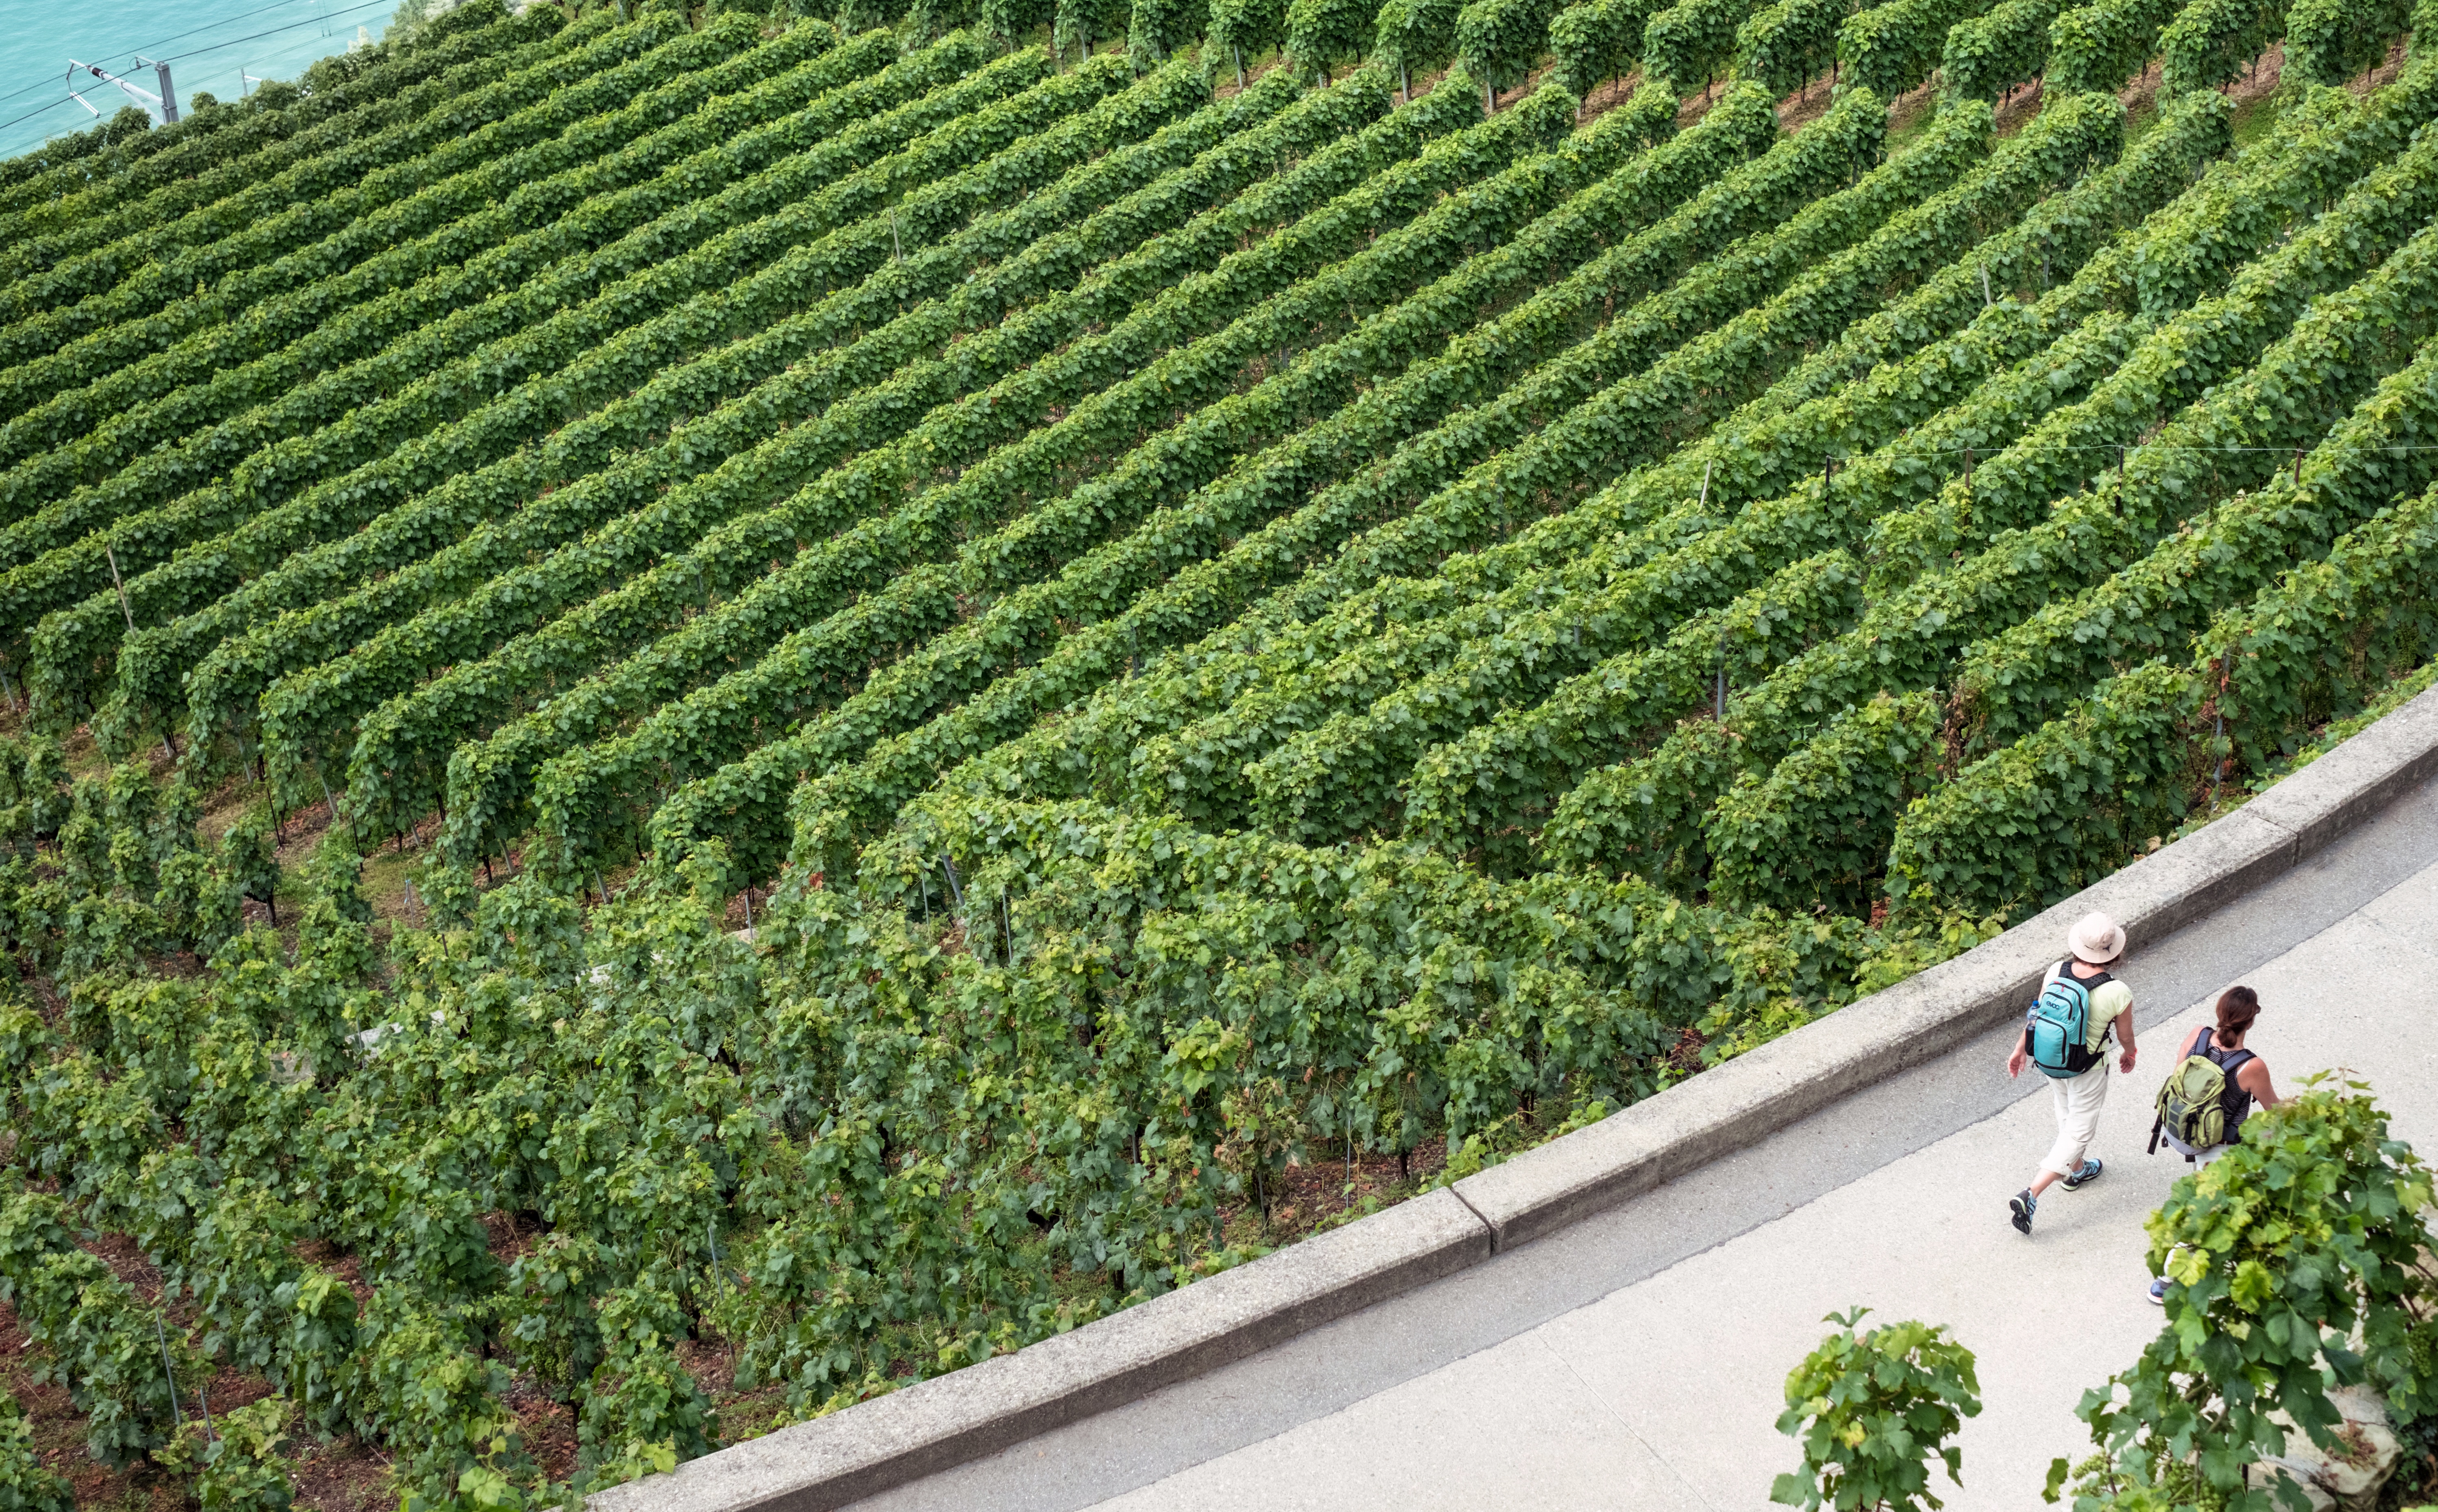
walking, plant, vineyard, field, crop, soil, agriculture, grapevine, vinyard, shrub, plantation, hedge, outdoor structure